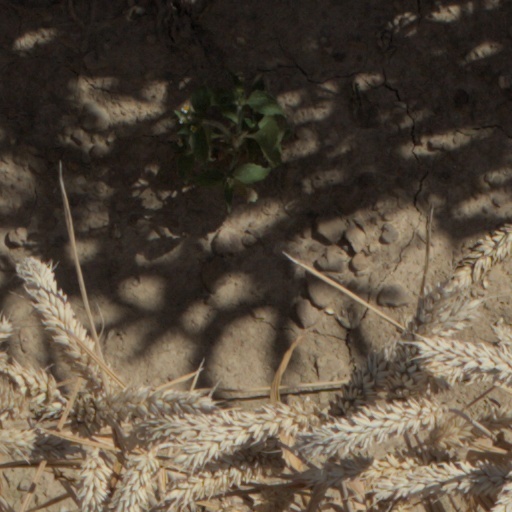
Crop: wheat